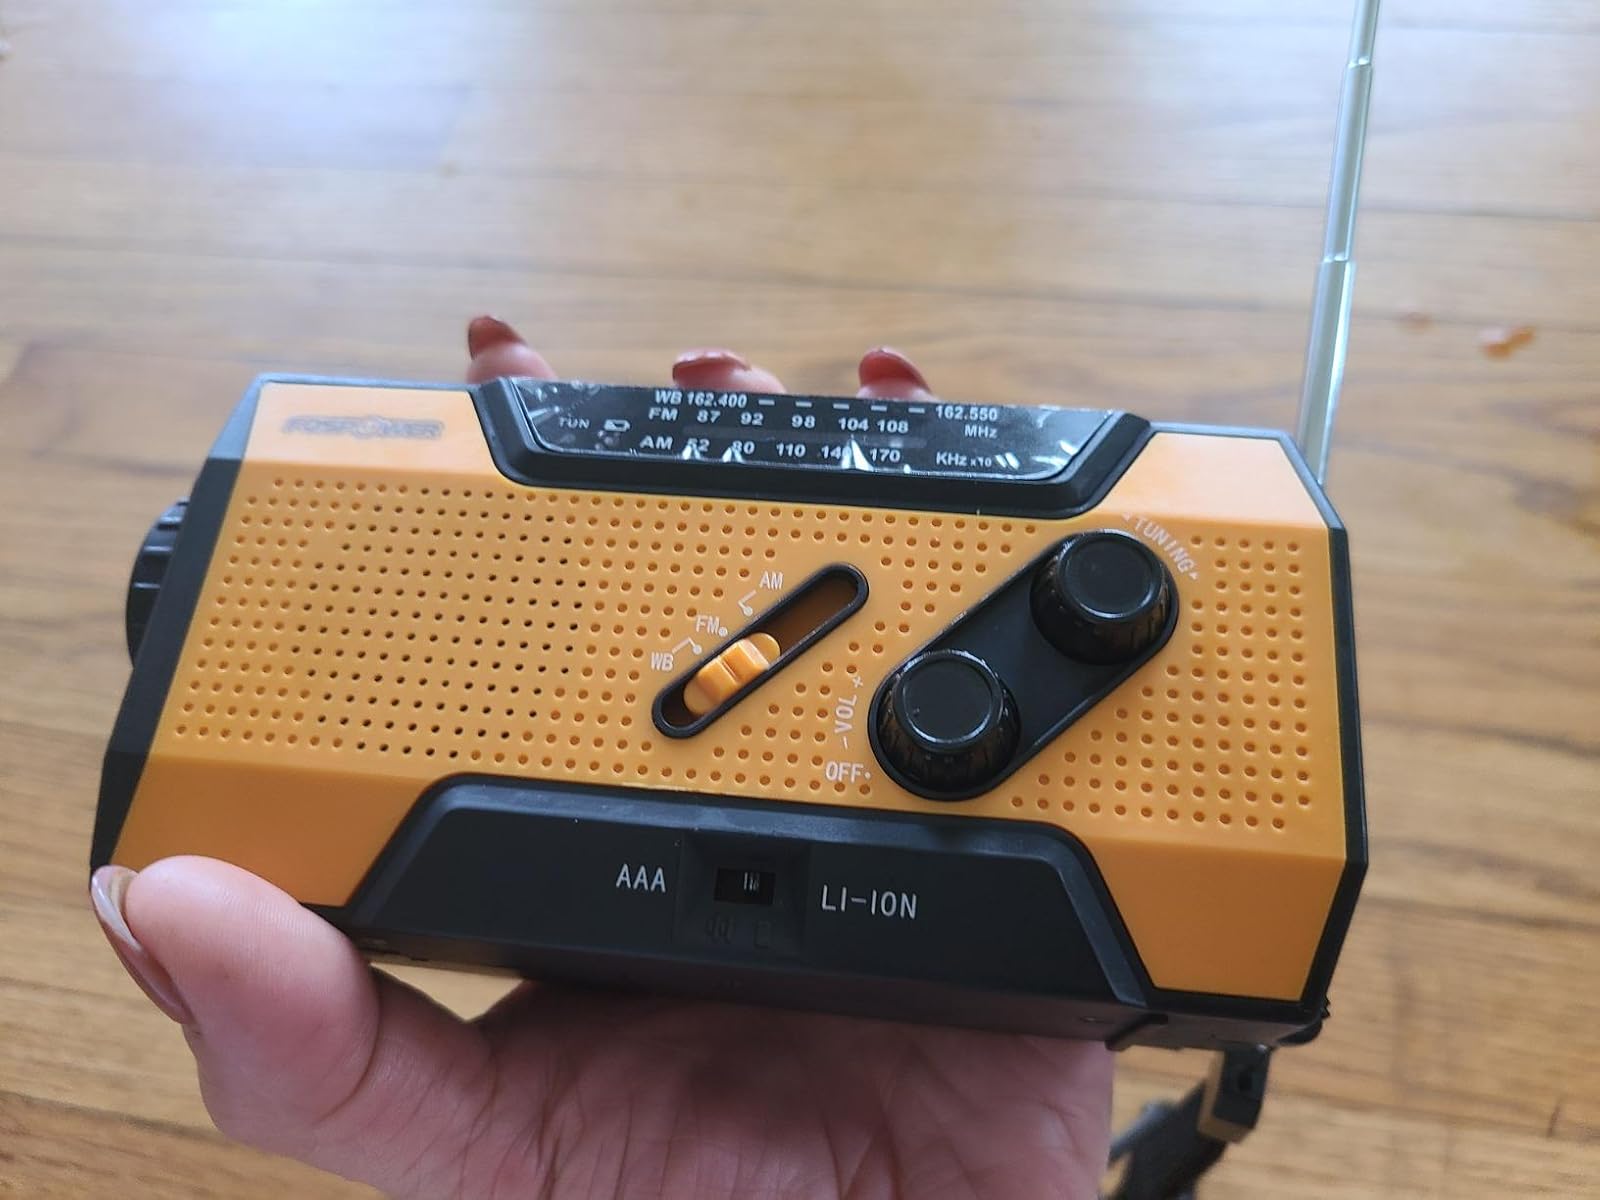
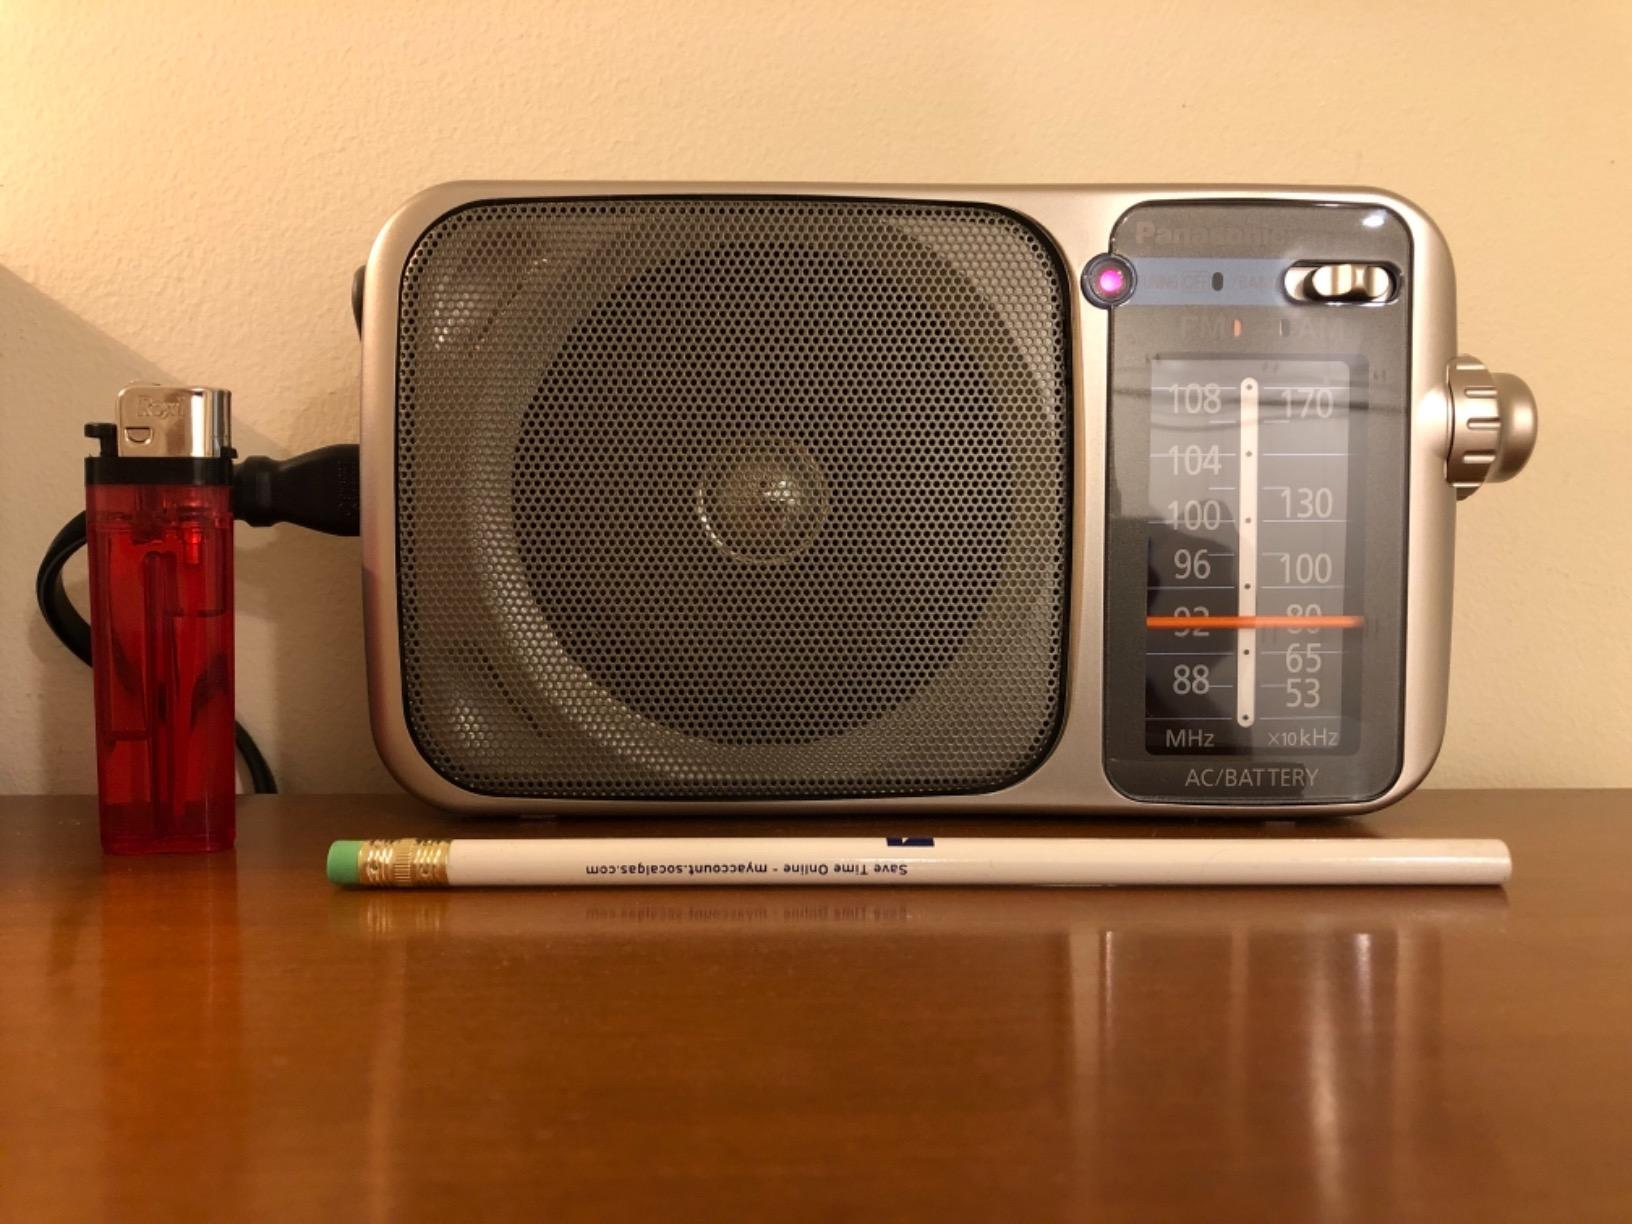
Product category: radio
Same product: no